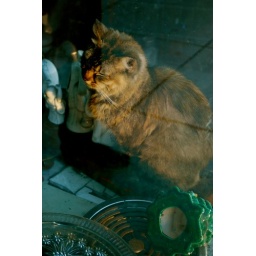
cat in shop window